Royal Canadian Naval Volunteer Reserve

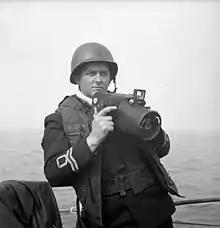
Lieutenant Gilbert A. Milne of the RCNVR, holding a Fairchild K-20 camera

The Royal Canadian Naval Volunteer Reserve (RCNVR) was a naval reserve force of the Royal Canadian Navy from 1923 to 1946. It replaced the Royal Naval Canadian Volunteer Reserve (RNCVR).